Battles of Khalkhin Gol

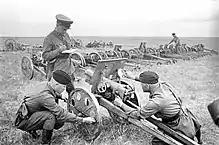
Captured Japanese guns

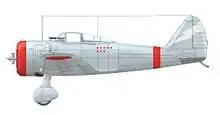
Nakajima Ki-27b of Kenji Shimada, commander of the 1st Chutai of the 11th Sentai, battle of Khalkhin Gol, June 1939

Japanese military records reported approximately 20,000 battle and non-battle casualties, 162 aircraft lost in combat, and 42 tanks disabled (of which 29 were later repaired and redeployed). Roughly 500 to 600 Japanese and Manchus were taken prisoner. Due to a military doctrine that prohibited surrender, most of these men were listed as killed in action for the benefit of their families. The Soviets initially claimed to have inflicted 29,085 casualties on the Japanese, but later increased this to 52–55,000 and then 61,000 for their official histories.